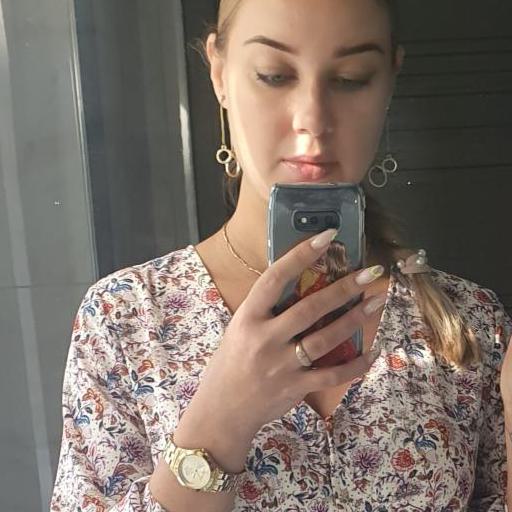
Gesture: no_gesture